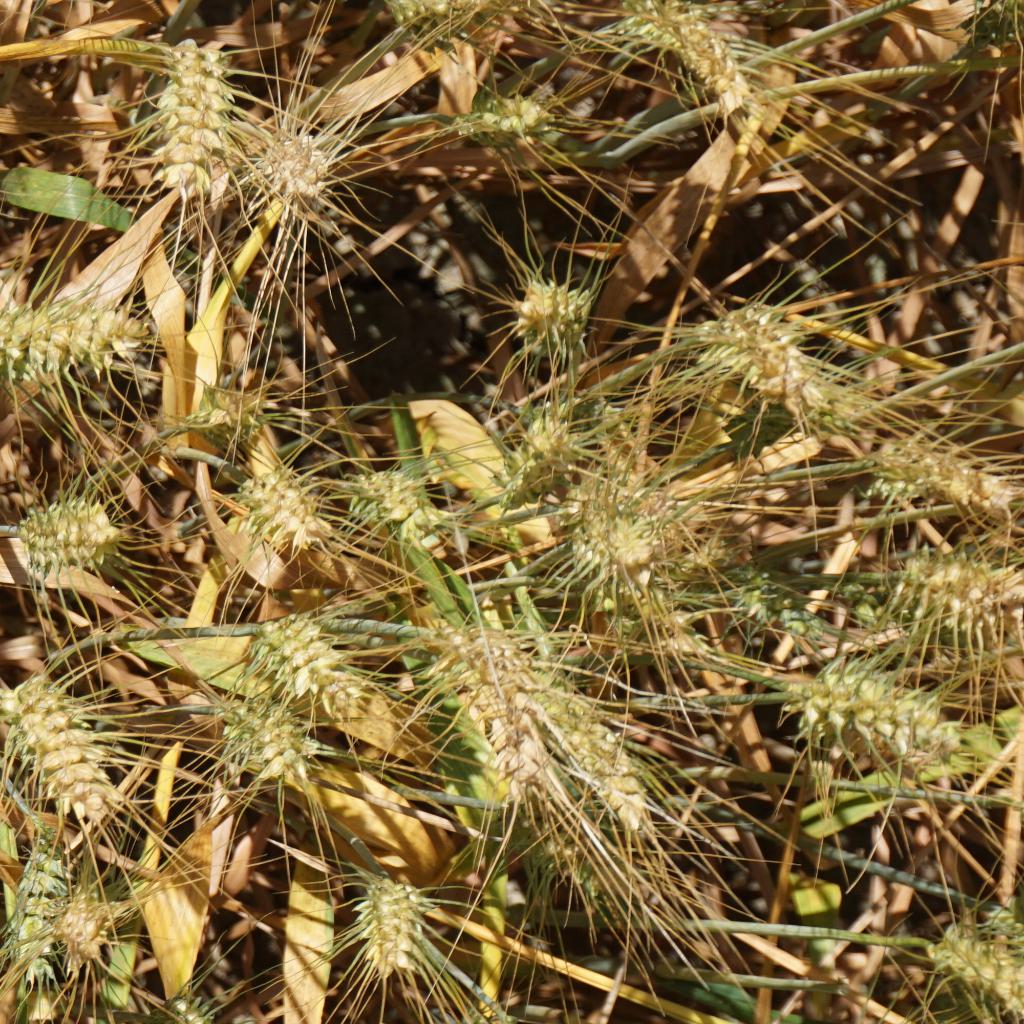
Country: France
Location: Gréoux
Wheat development stage: Filling - Ripening